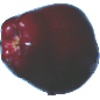
Label: Apple Red Delicious 1